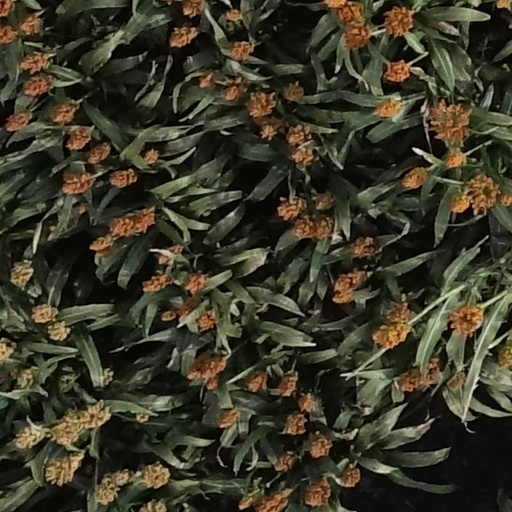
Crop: sorghum